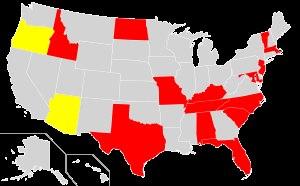
La liste des chevaux d'État des États-Unis présente les douze chevaux retenus officiellement par certains États des États-Unis. Le plus ancien a été proposé en 1961 pour le Vermont, et les deux plus récents le furent en 2010 pour la Caroline du Nord et la Caroline du Sud.